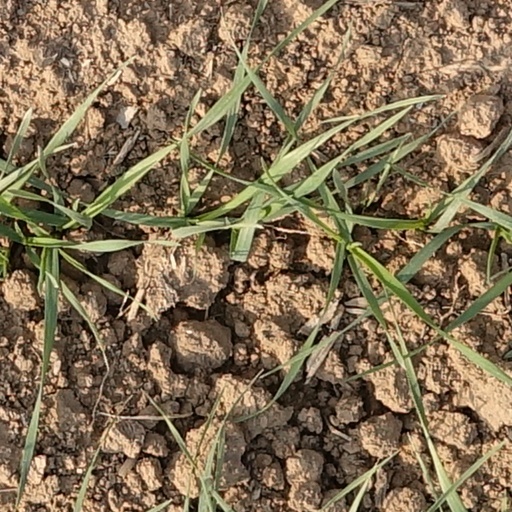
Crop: wheat